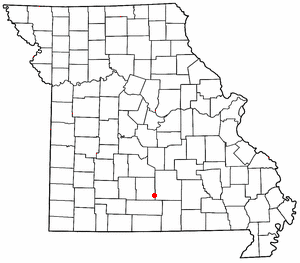
Mountain Grove est une ville du comté de Texas, dans le Missouri, aux États-Unis. Située au sud-ouest du comté, elle est incorporée en 1894.